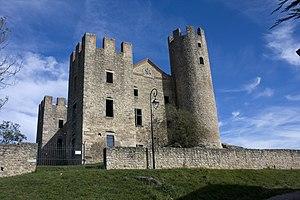
Chambles est une commune française située dans le département de la Loire en région Auvergne-Rhône-Alpes, et faisant partie de Loire Forez Agglomération.